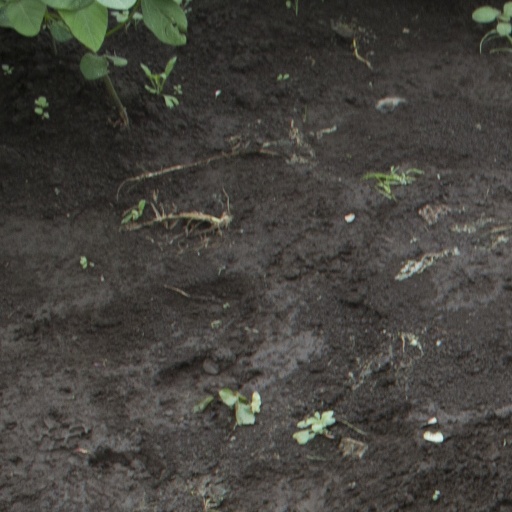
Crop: soybean